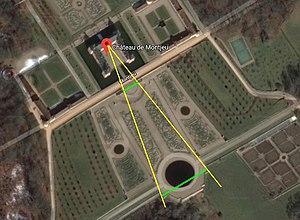
Règle de proportion de la perspective de Montjeu
Le château de Montjeu est situé sur la commune de Broye en Saône-et-Loire, dans un parc occupé par une forêt, des étangs et les jardins, sur la montagne qui domine Autun.